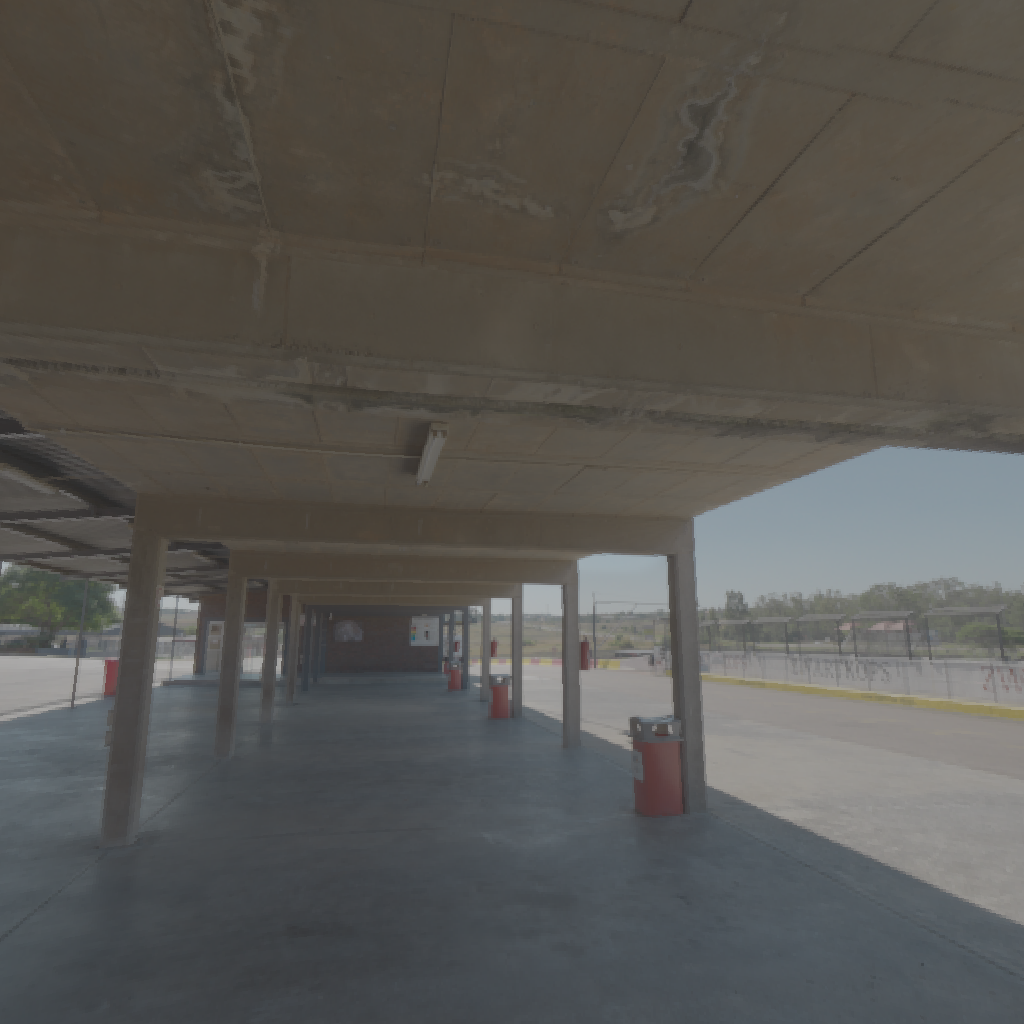
scene-linear HDR photo, Zwartkops Pit, outdoor, with visible sun, race, track, pit, parking, concrete, indoor, natural light, medium contrast, urban, midday, high dynamic range, physically based lighting